Bayou Teche Brewing

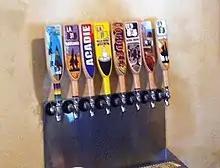
Various beers by Bayou Teche

Bayou Teche Brewing is a brewery in Arnaudville, Louisiana, USA. Bayou Teche Brewing, named for the nearby Bayou Teche, was formed by three brothers, Karlos, Byron and Dorsey Knott, when they started brewing in an abandoned railcar on St. Patrick's Day in 2009.